Rosendale cement

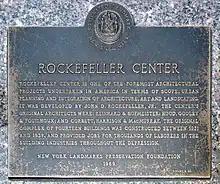
Rockefeller Center, National Historic Landmark Plaque

By the 20th century, the demand for Rosendale natural cement dropped precipitously, while Portland cement rapidly became the most popular building material. There are many reasons for the decline, but it is mainly attributed to advances in the production of Portland cement, especially the horizontal rotary cylinder kiln, which decreased the cost significantly, while tripling output over previous kilns. At the same time, the American Society of Testing Engineers changed their standards to favor Portland cement, which was generally perceived as more consistent and with a much shorter drying time.